Symptoms of Being Human

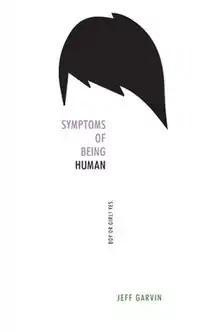

Symptoms of Being Human is a 2016 young adult novel by Jeff Garvin. The book tells the story of young Riley Cavanaugh, a gender fluid adolescent who writes a blog about their experiences and identity. The story revolves around Riley's life and their eventual decision to come out as gender fluid to the world.